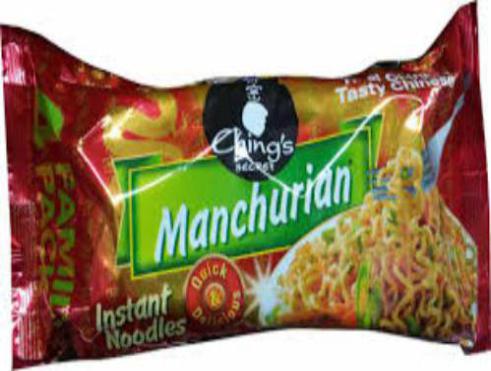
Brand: ching's secret
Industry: Food